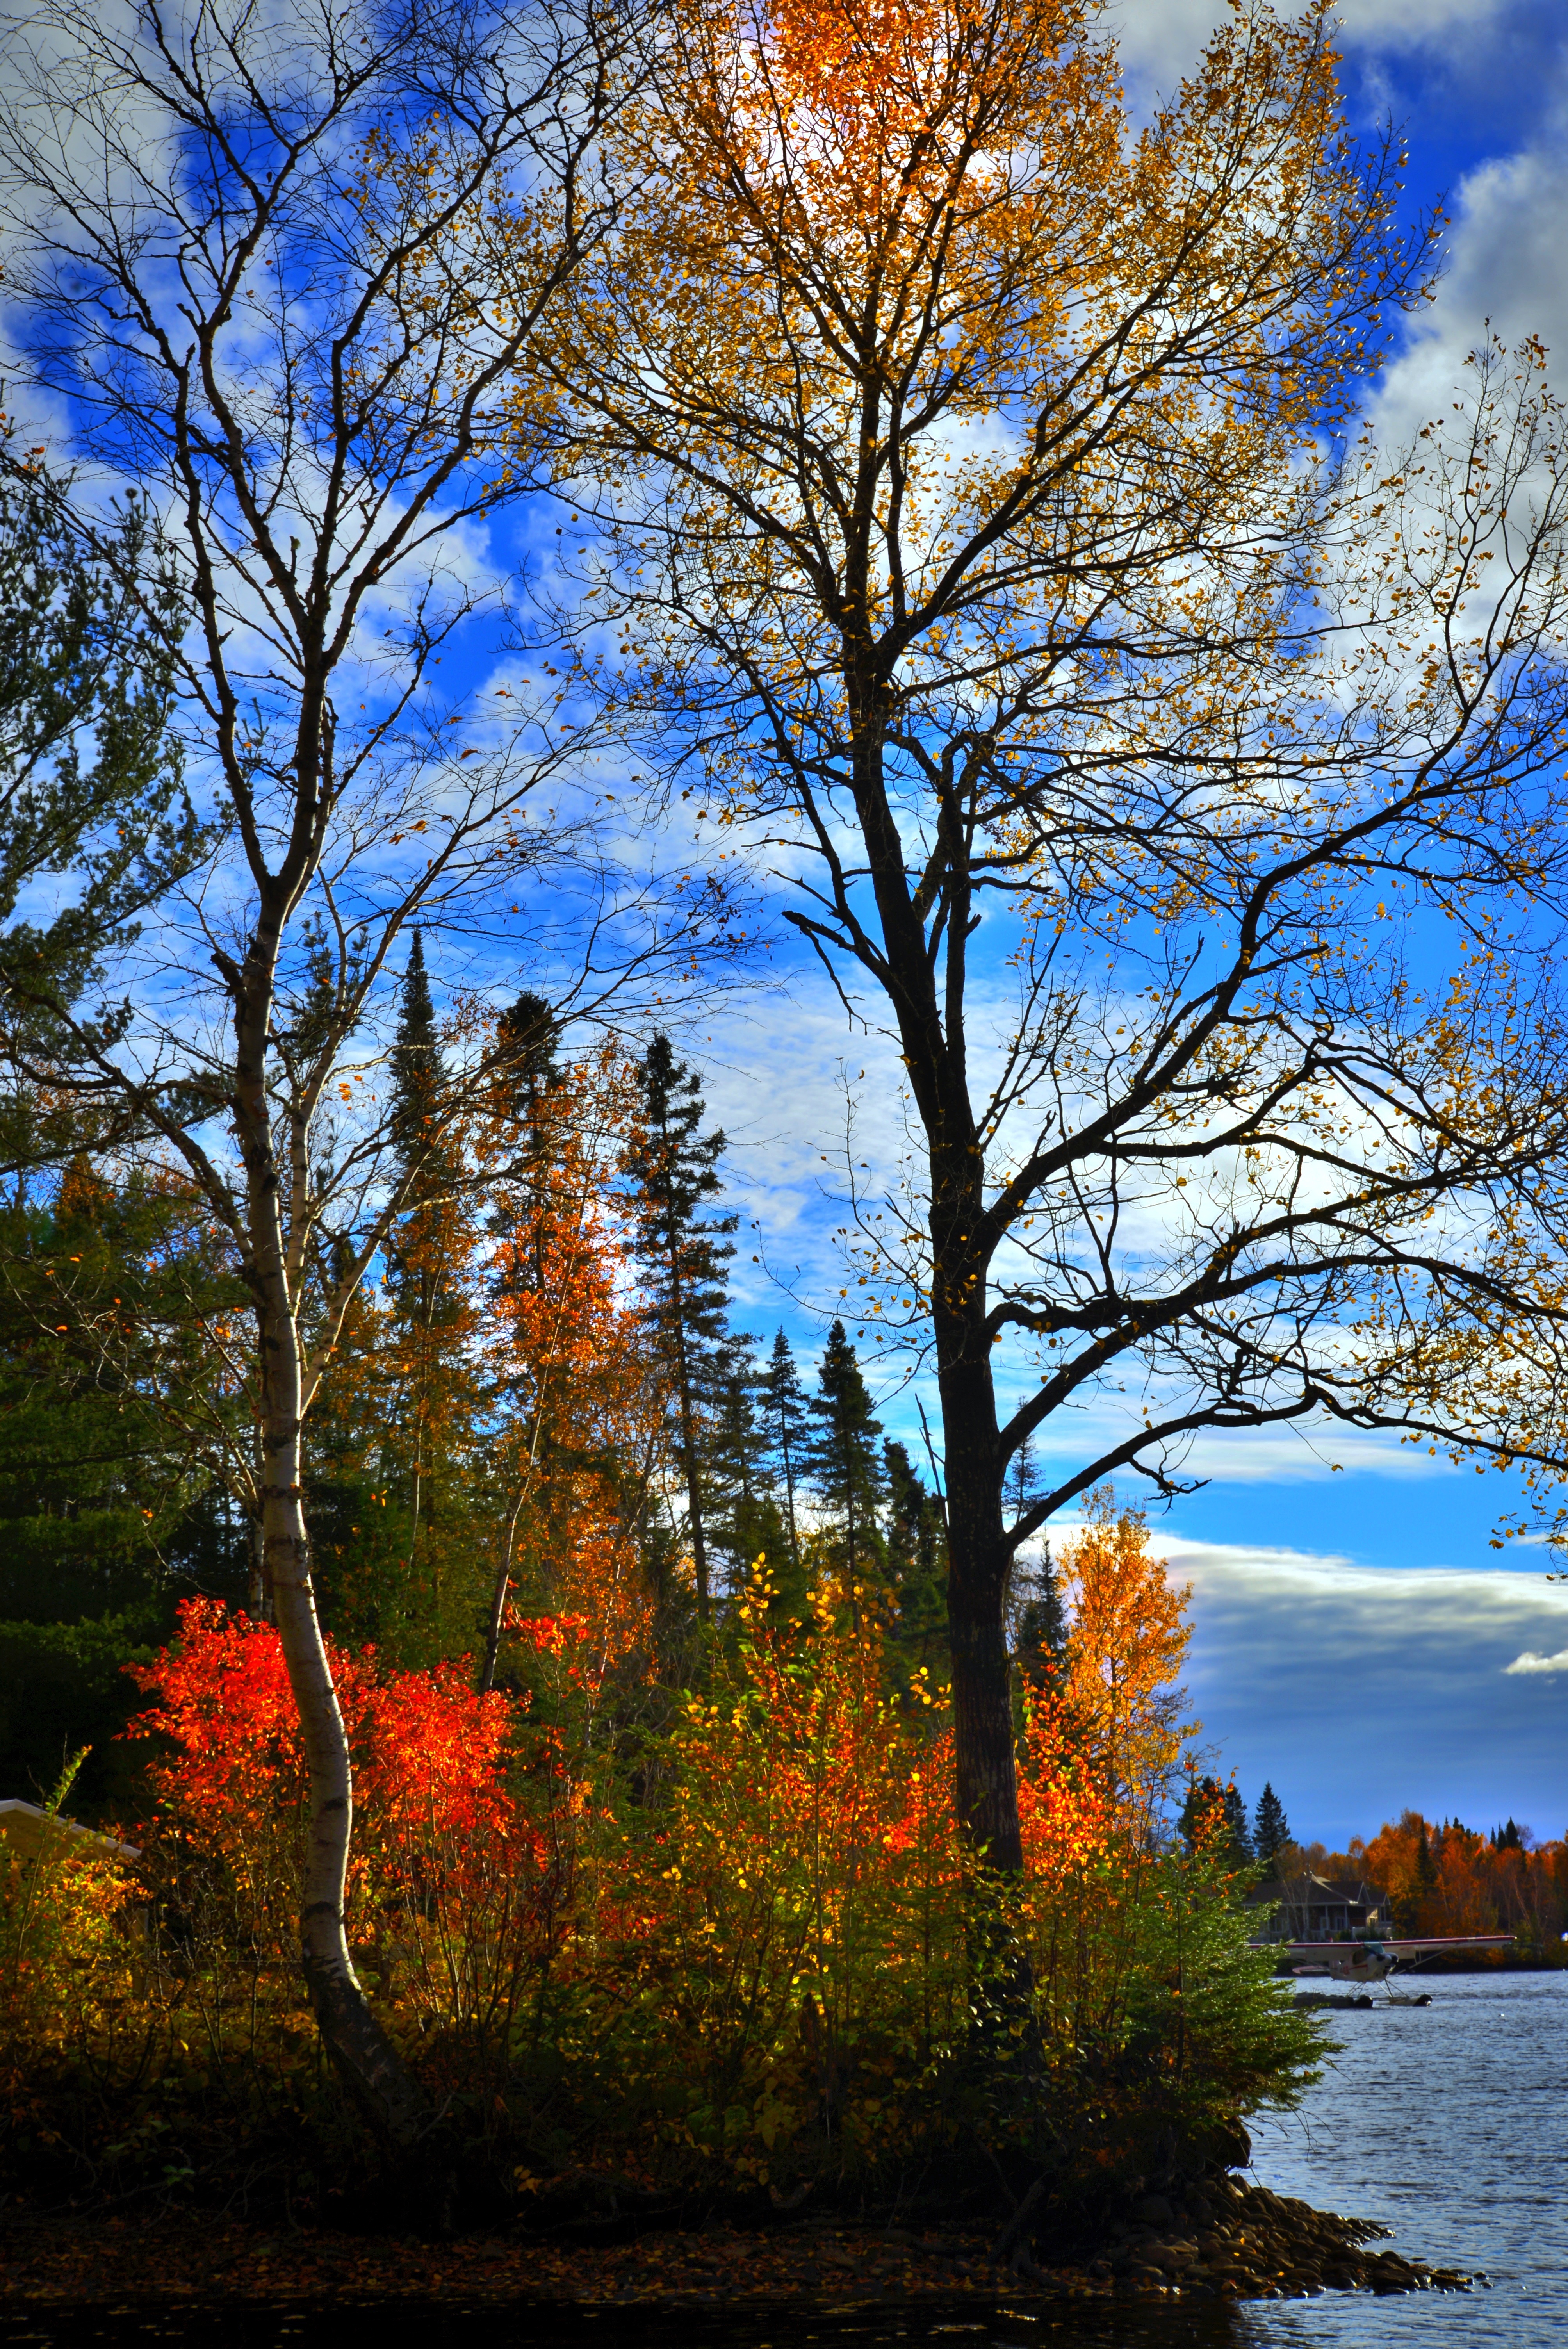
landscape, tree, water, nature, forest, branch, plant, wood, morning, leaf, fall, flower, lake, reflection, autumn, colorful, season, trees, colors, canada, serenity, quebec, woodland, habitat, autumn leaves, autumn landscape, woody plant